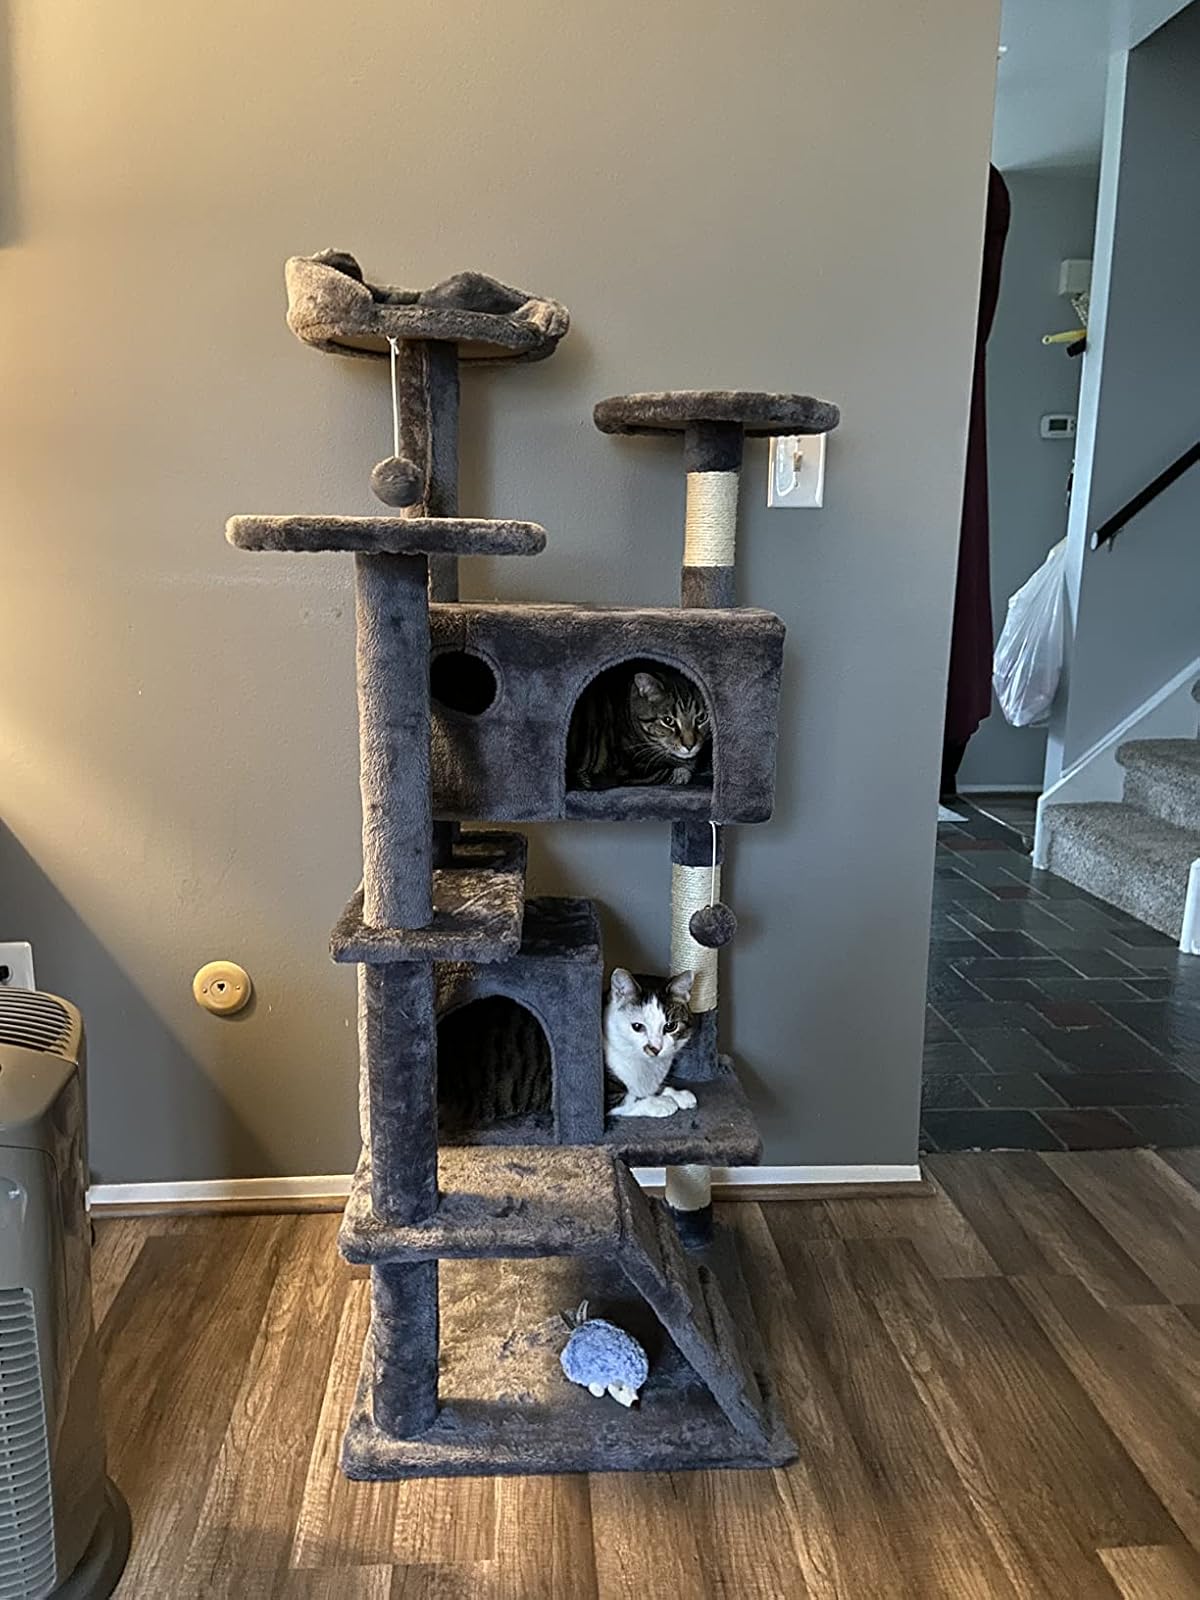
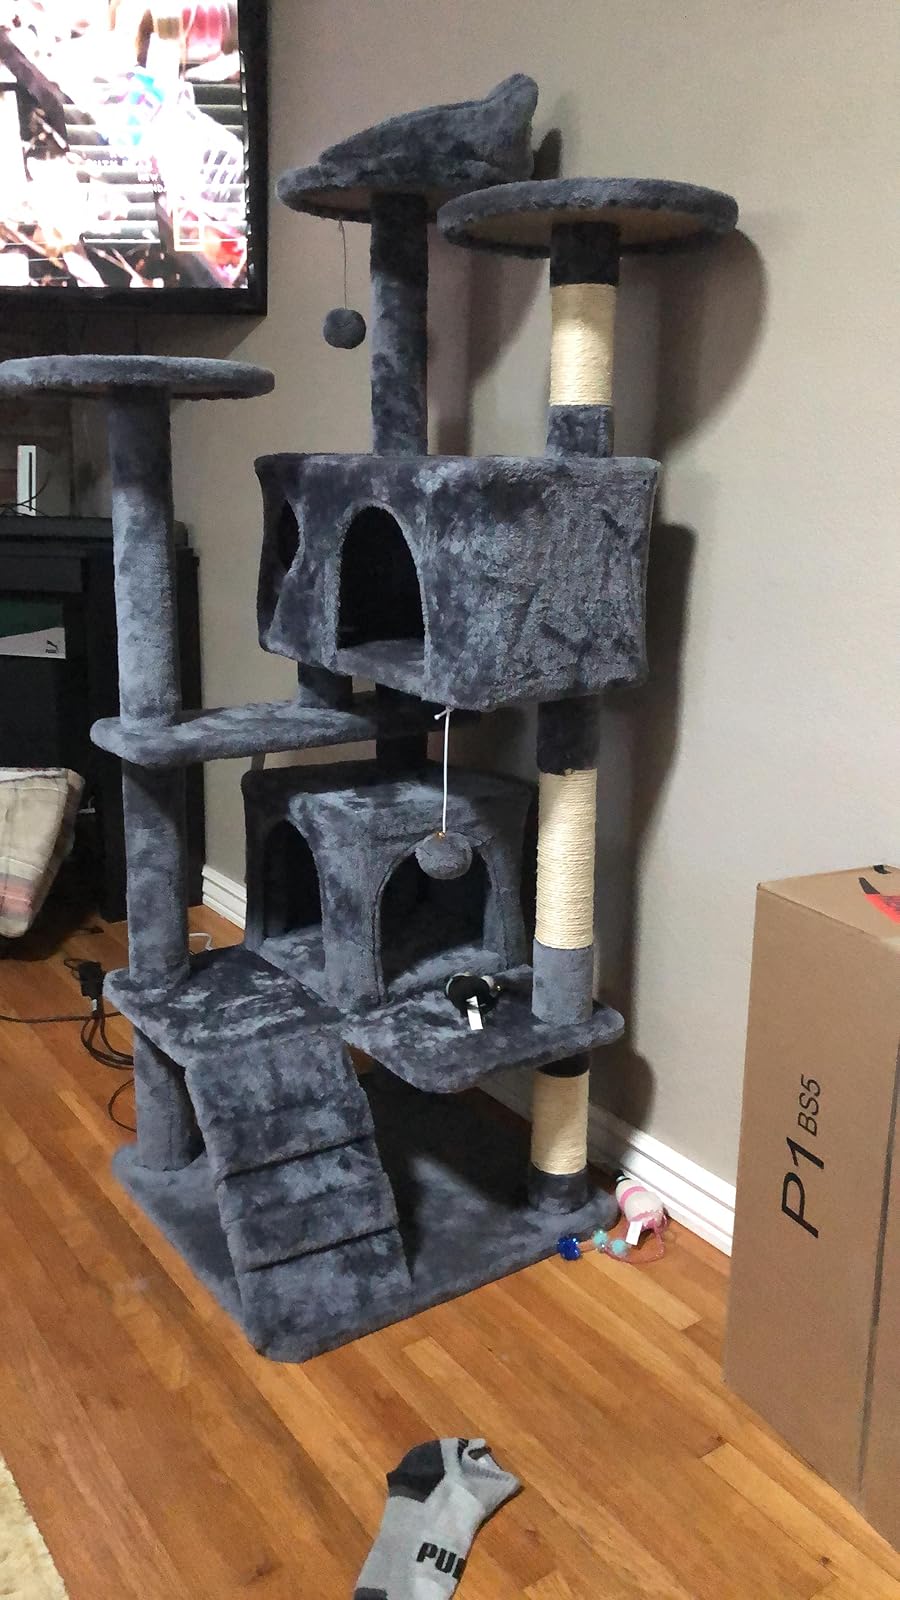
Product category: items_cat tree
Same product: yes